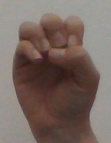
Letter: ha